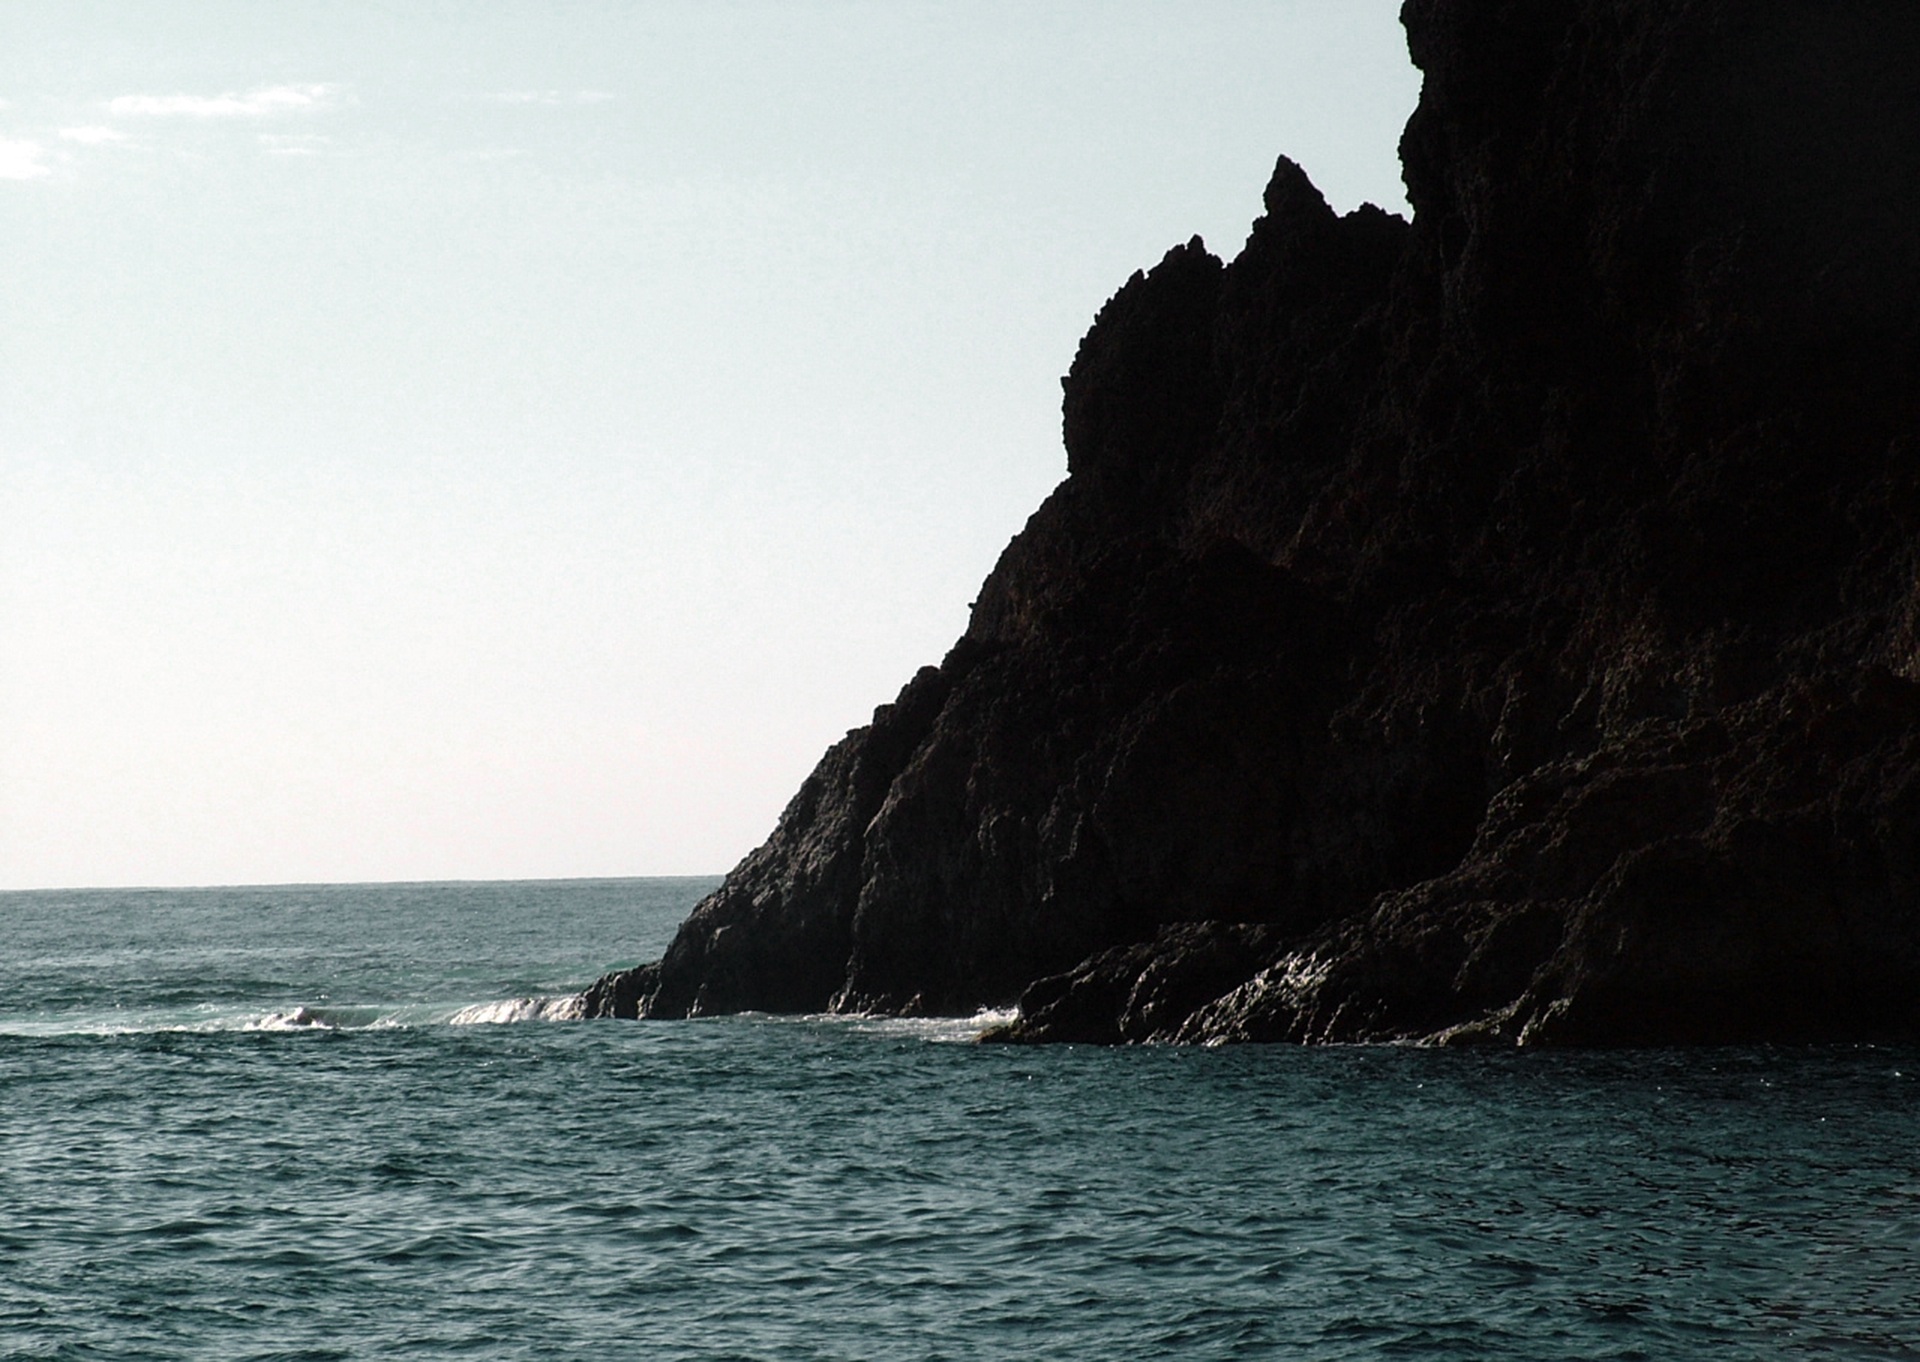
beach, landscape, sea, coast, water, nature, rock, ocean, horizon, mountain, sky, hiking, shore, wave, travel, cliff, cove, vehicle, bay, island, blue, terrain, body of water, mountaineering, rocks, spain, tenerife, viewpoint, cape, islet, canary islands, landform, natural wonders, wind wave